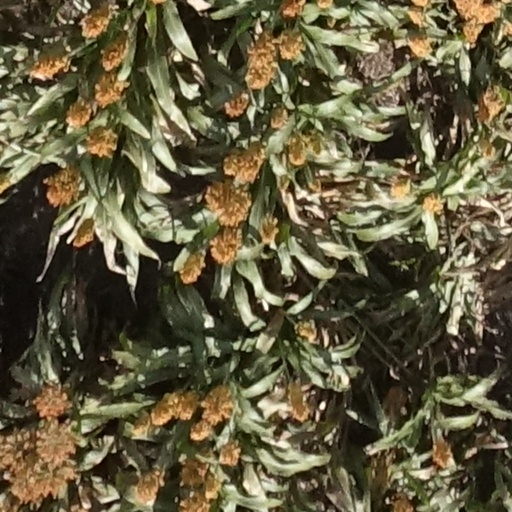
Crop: sorghum